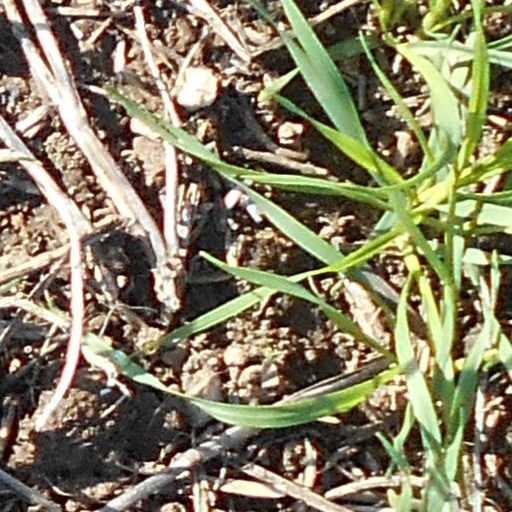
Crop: wheat